Wilbur-By-The-Sea, Florida

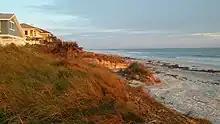

Wilbur-By-The-Sea is an unincorporated community in Volusia County, Florida, United States. It is one of the two unincorporated areas in Volusia County along the coast that does not have a condominium or hotel (the other being Highbridge); instead, the area uses beachfront homes. Tom Wilbur Bay is a body of water that only has docks on the east side of the bay. The major roads of the area are State Road 441 and CR 4075; both roads border a body of water, Peninsula Drive on the west and South Atlantic Avenue on the east.